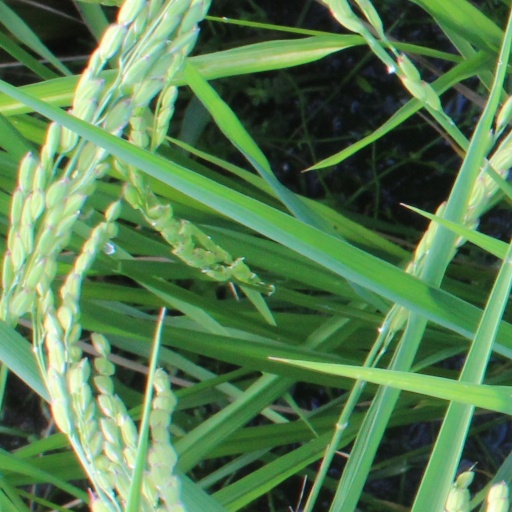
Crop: rice